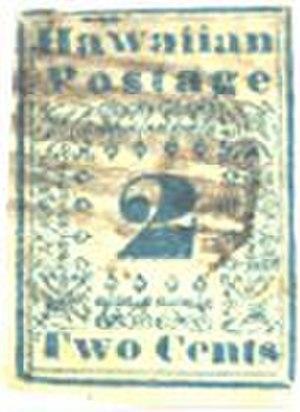
Philippe de Ferrari, né à Paris le 11 janvier 1850 et mort à Lausanne le 20 mai 1917, est un célèbre collectionneur de timbres-poste, résidant à partir de 1852 en l'hôtel Matignon à Paris.